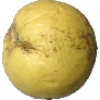
Label: Apple Golden 1